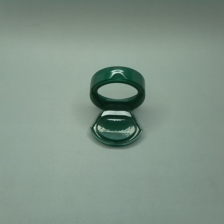
Color: green
Cap type: flip-top cap